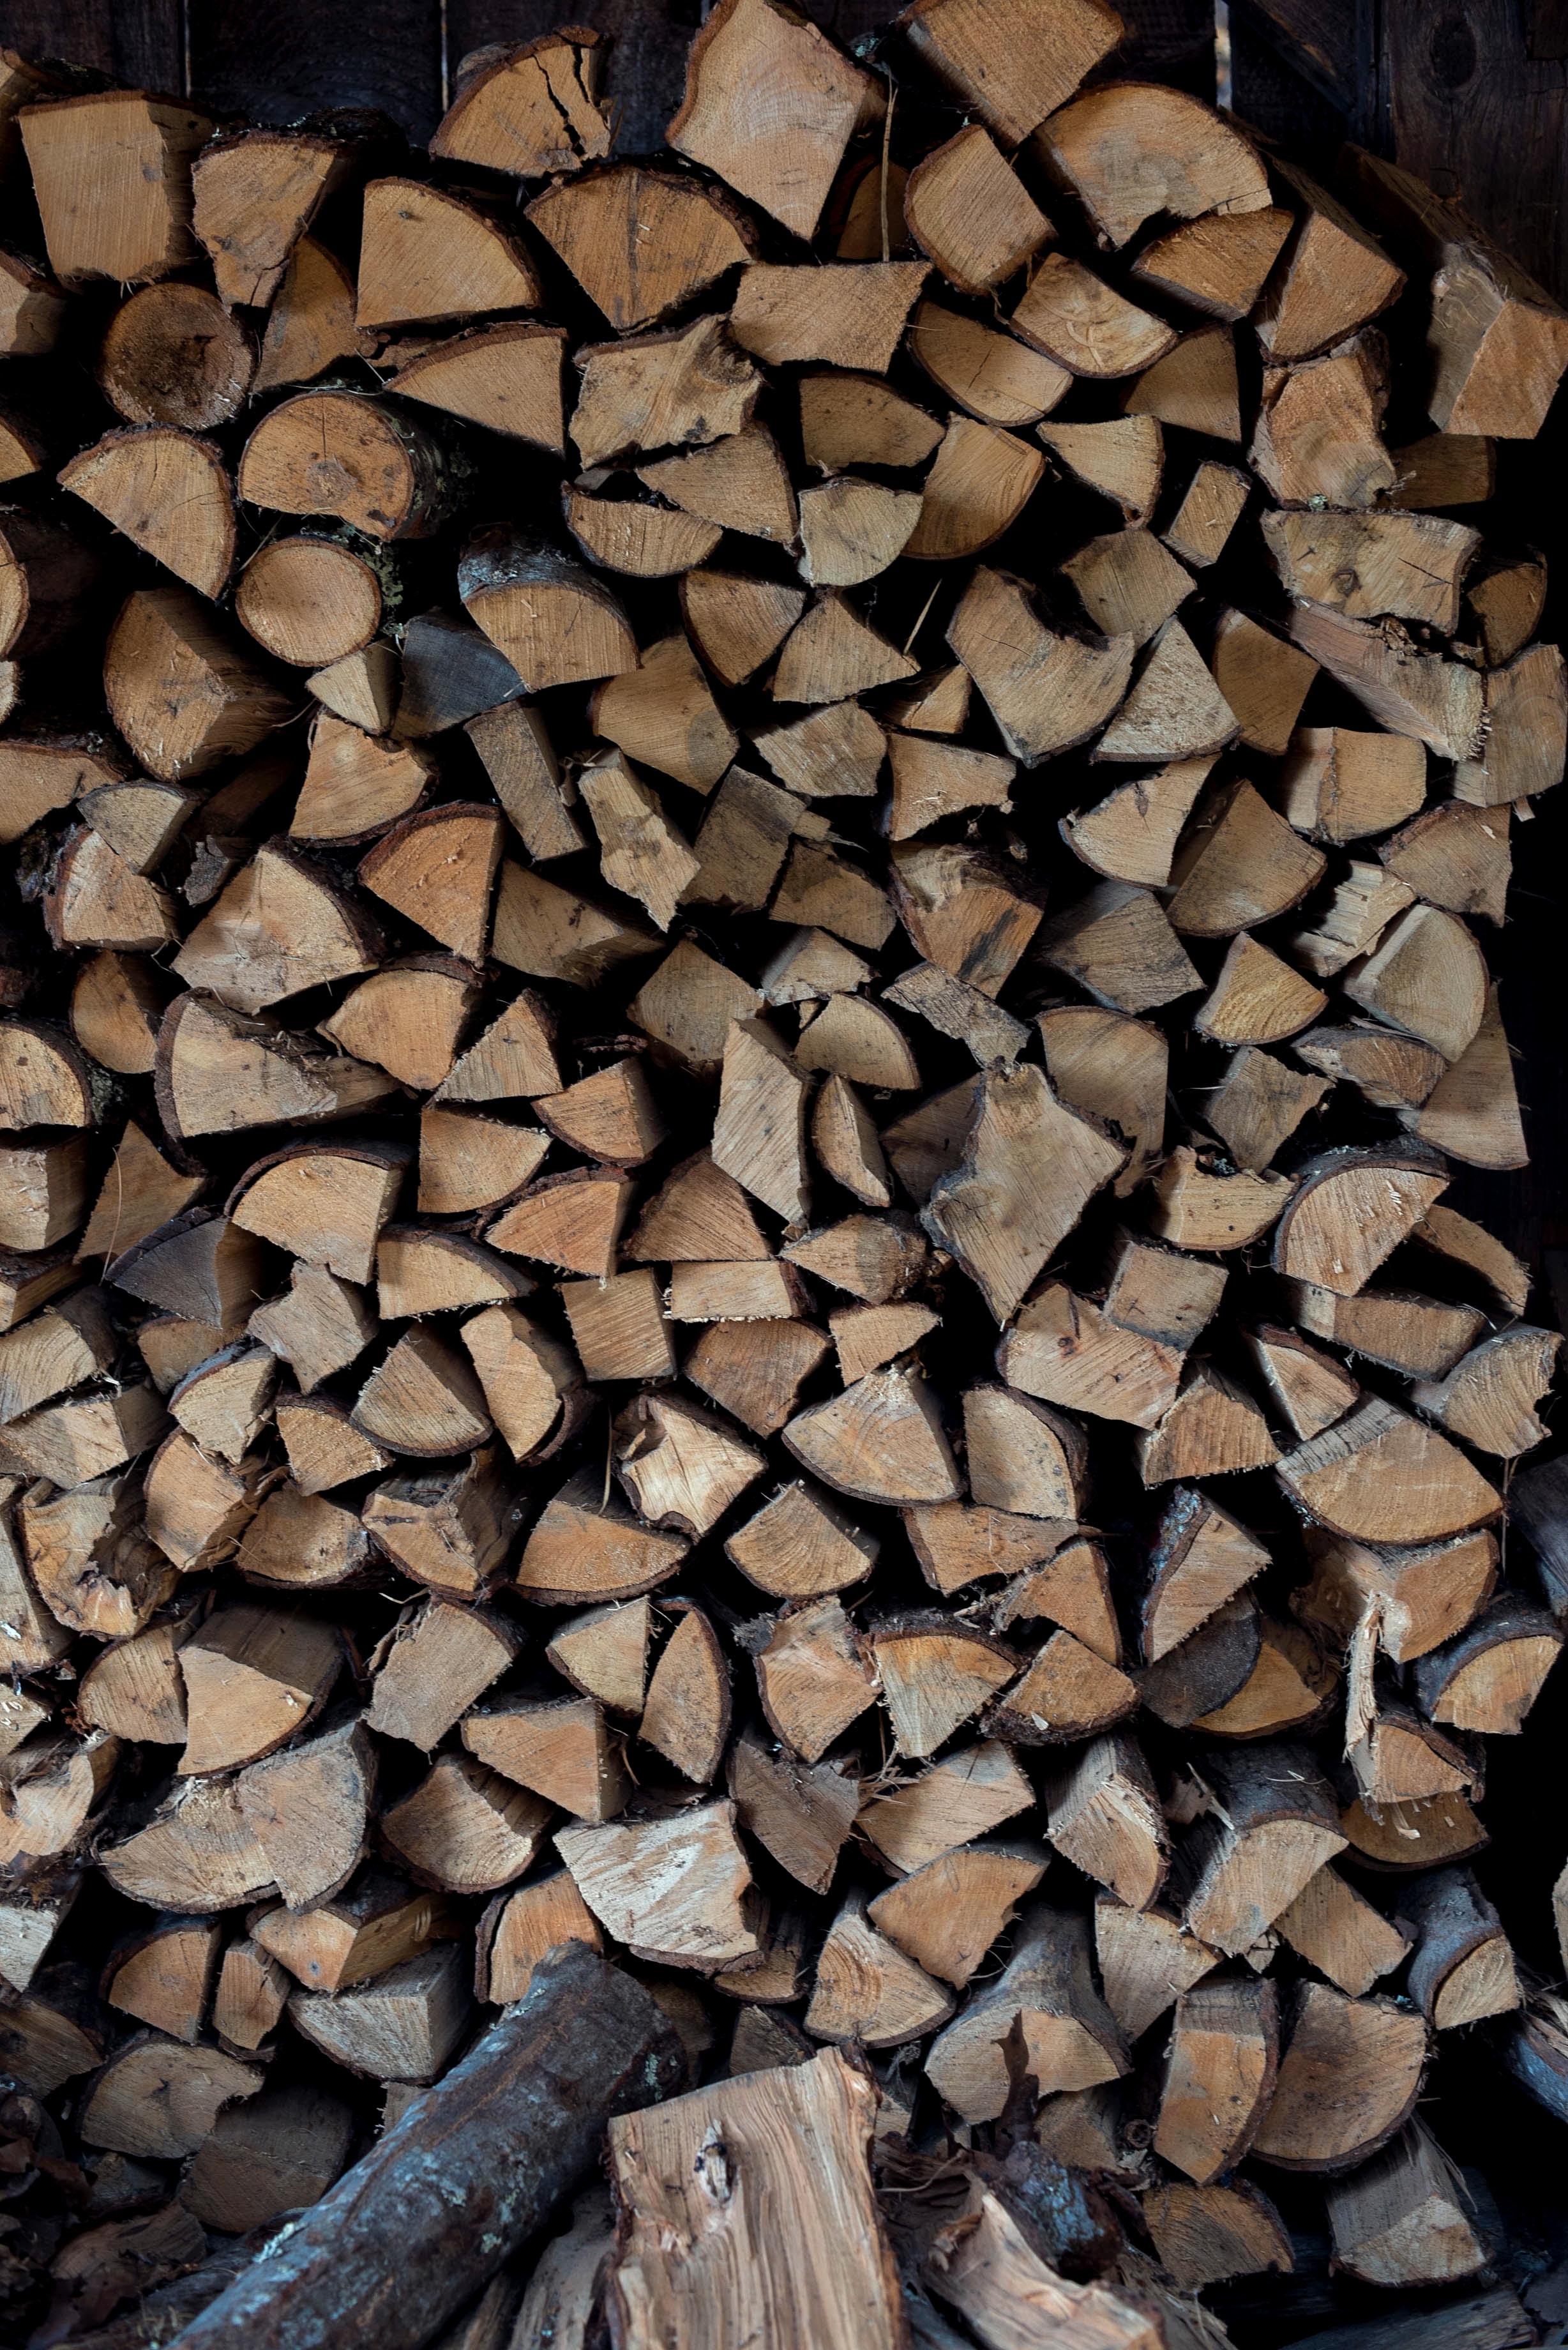
tree, rock, branch, wood, texture, leaf, floor, trunk, wall, asphalt, soil, stone wall, material, rubble, flooring, road surface